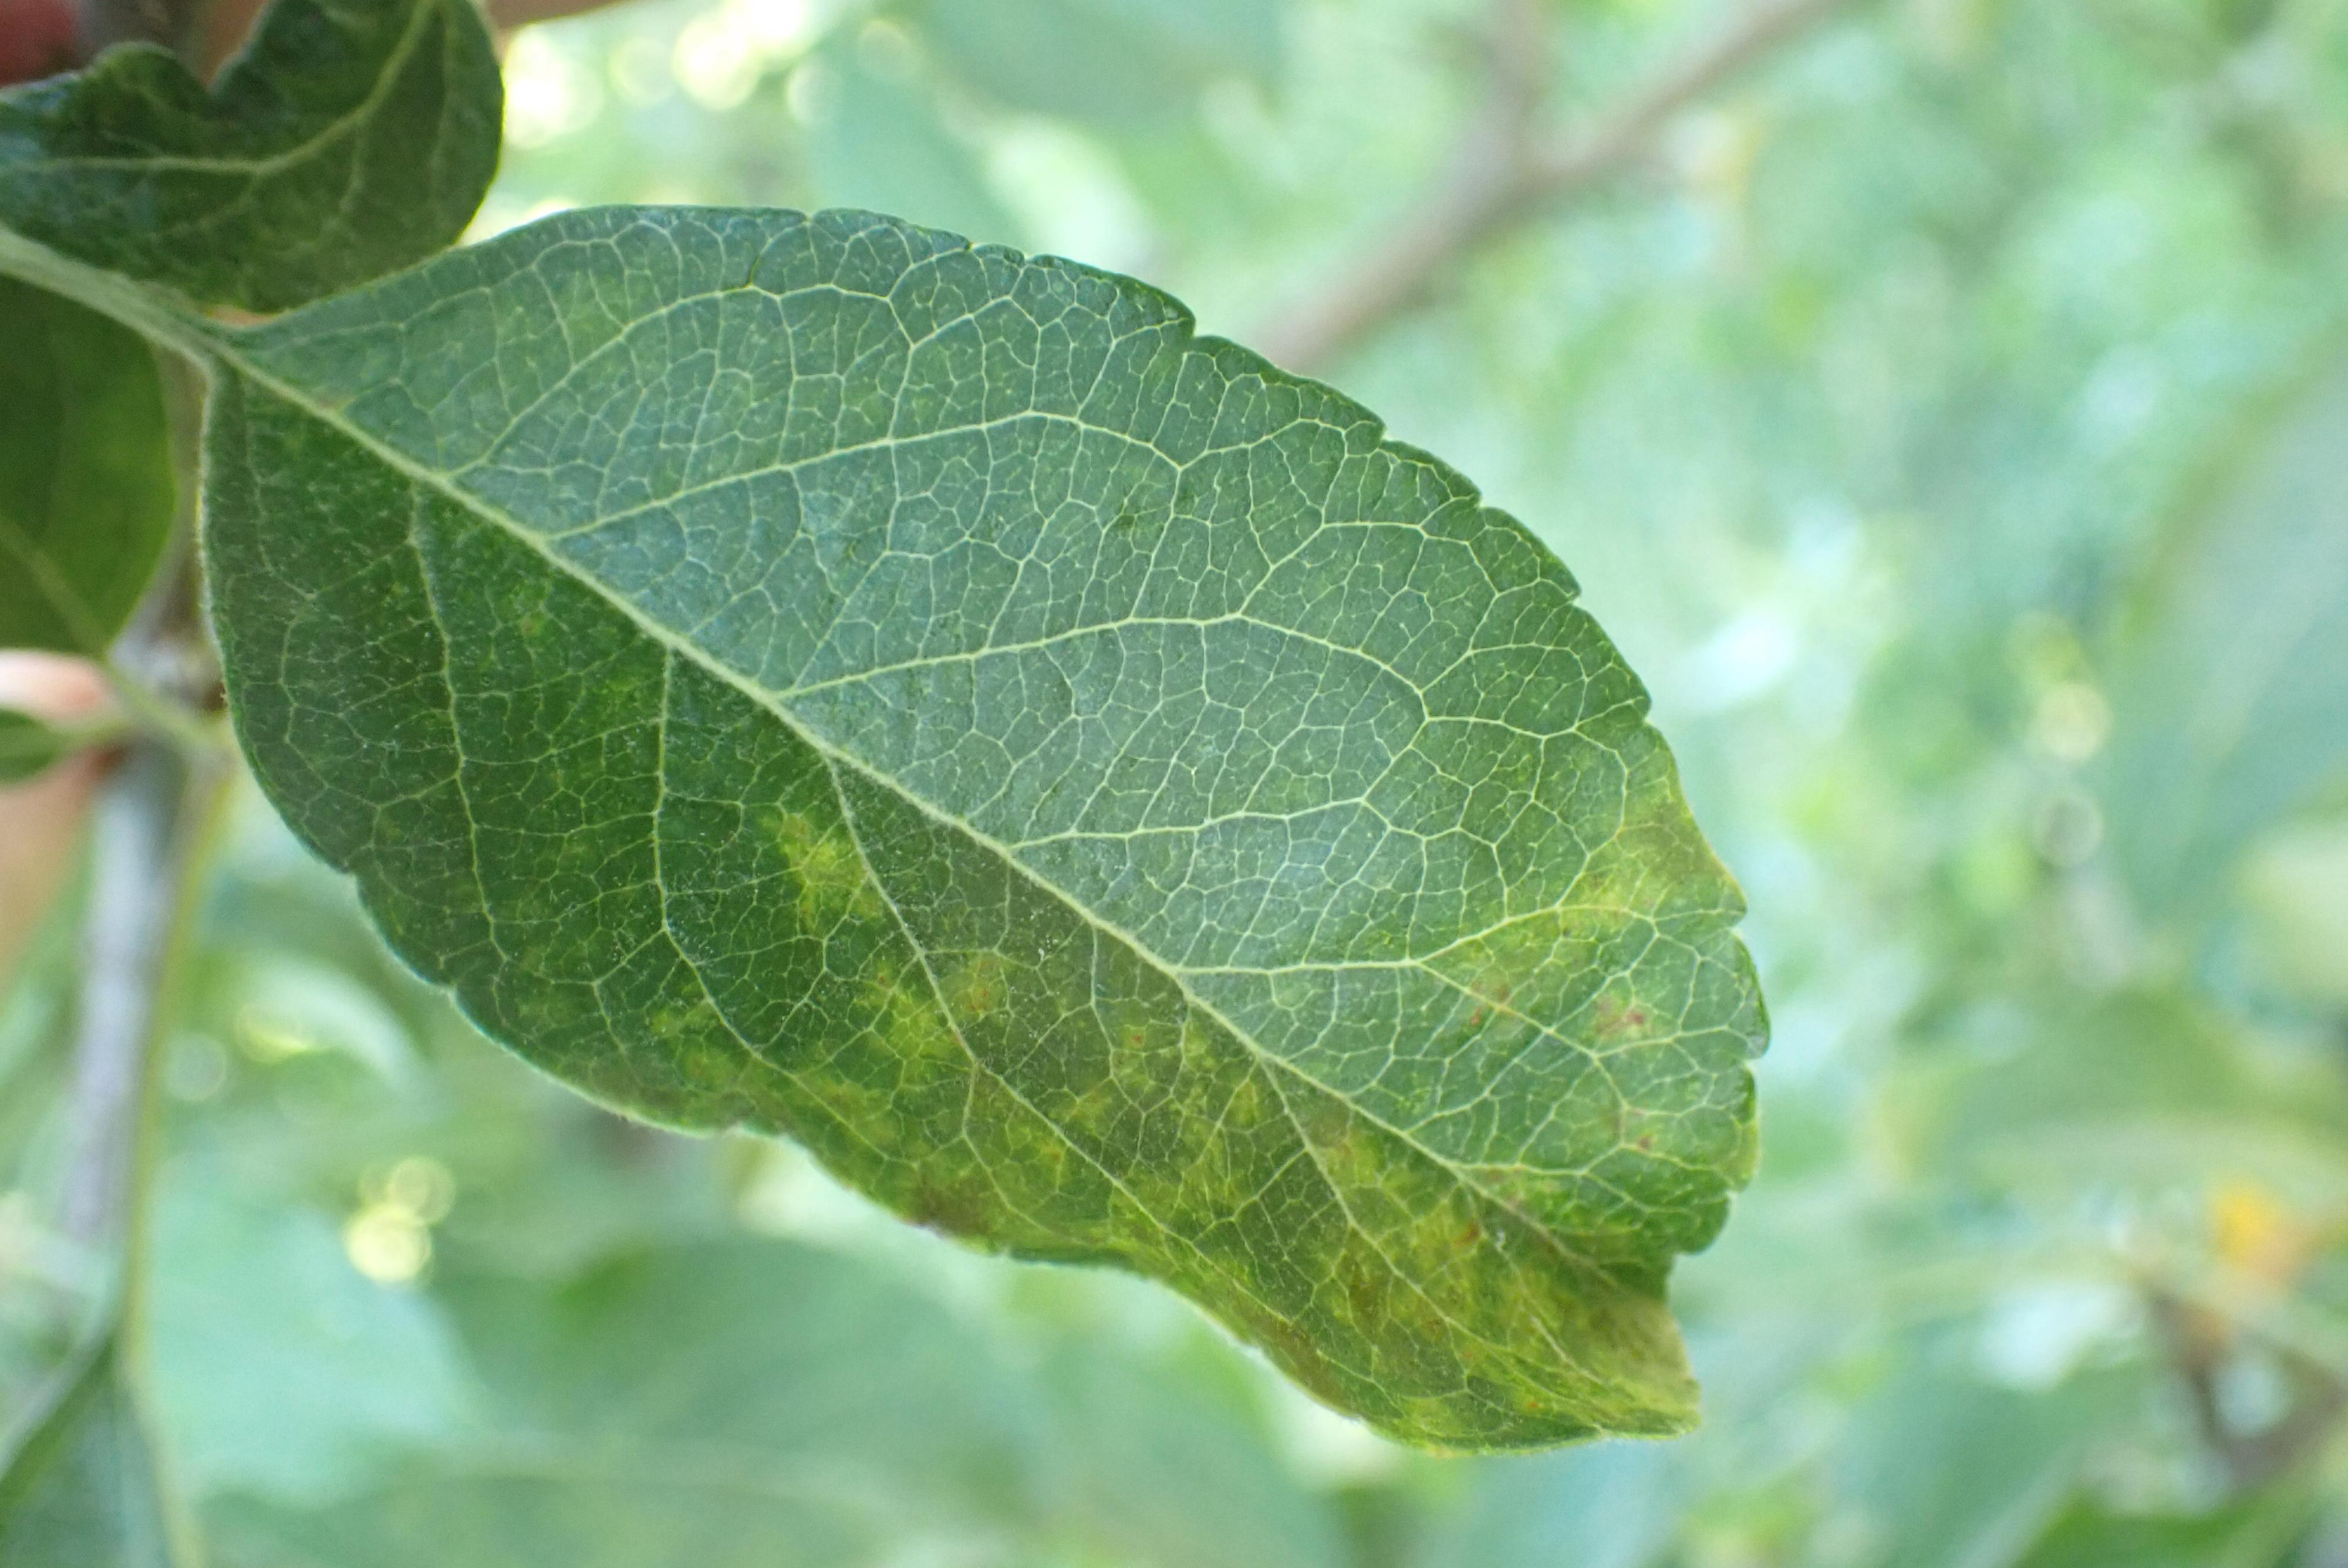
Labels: scab